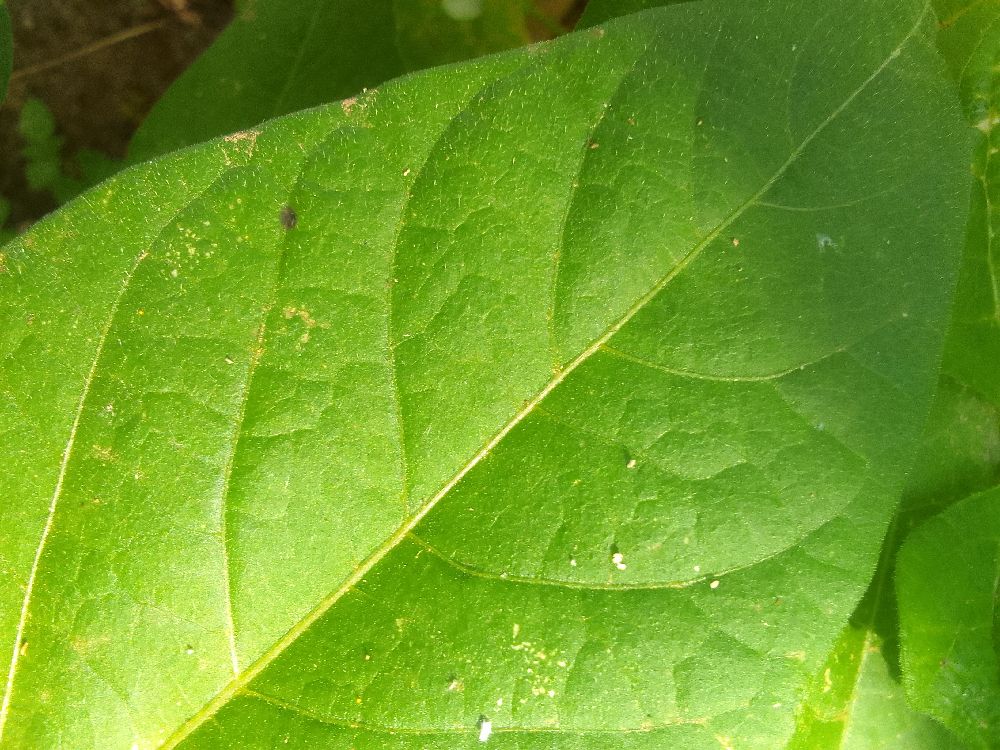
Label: healthy